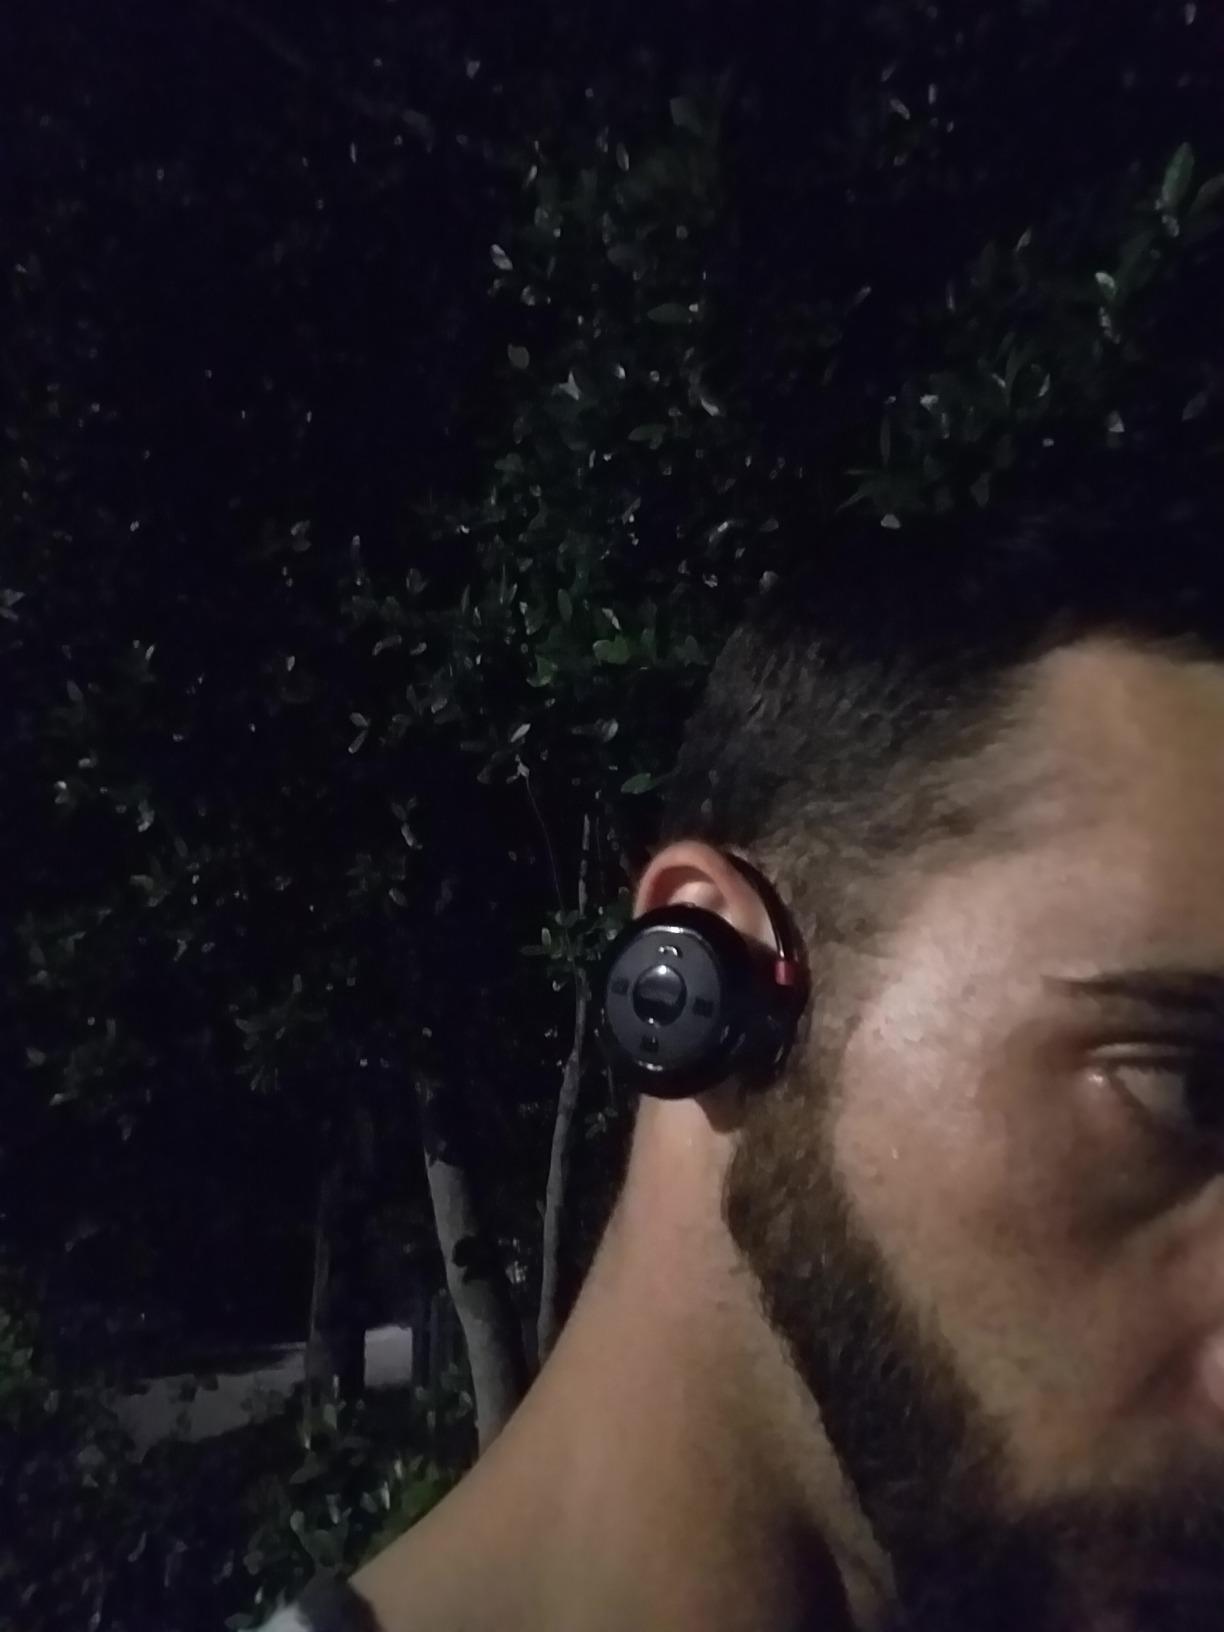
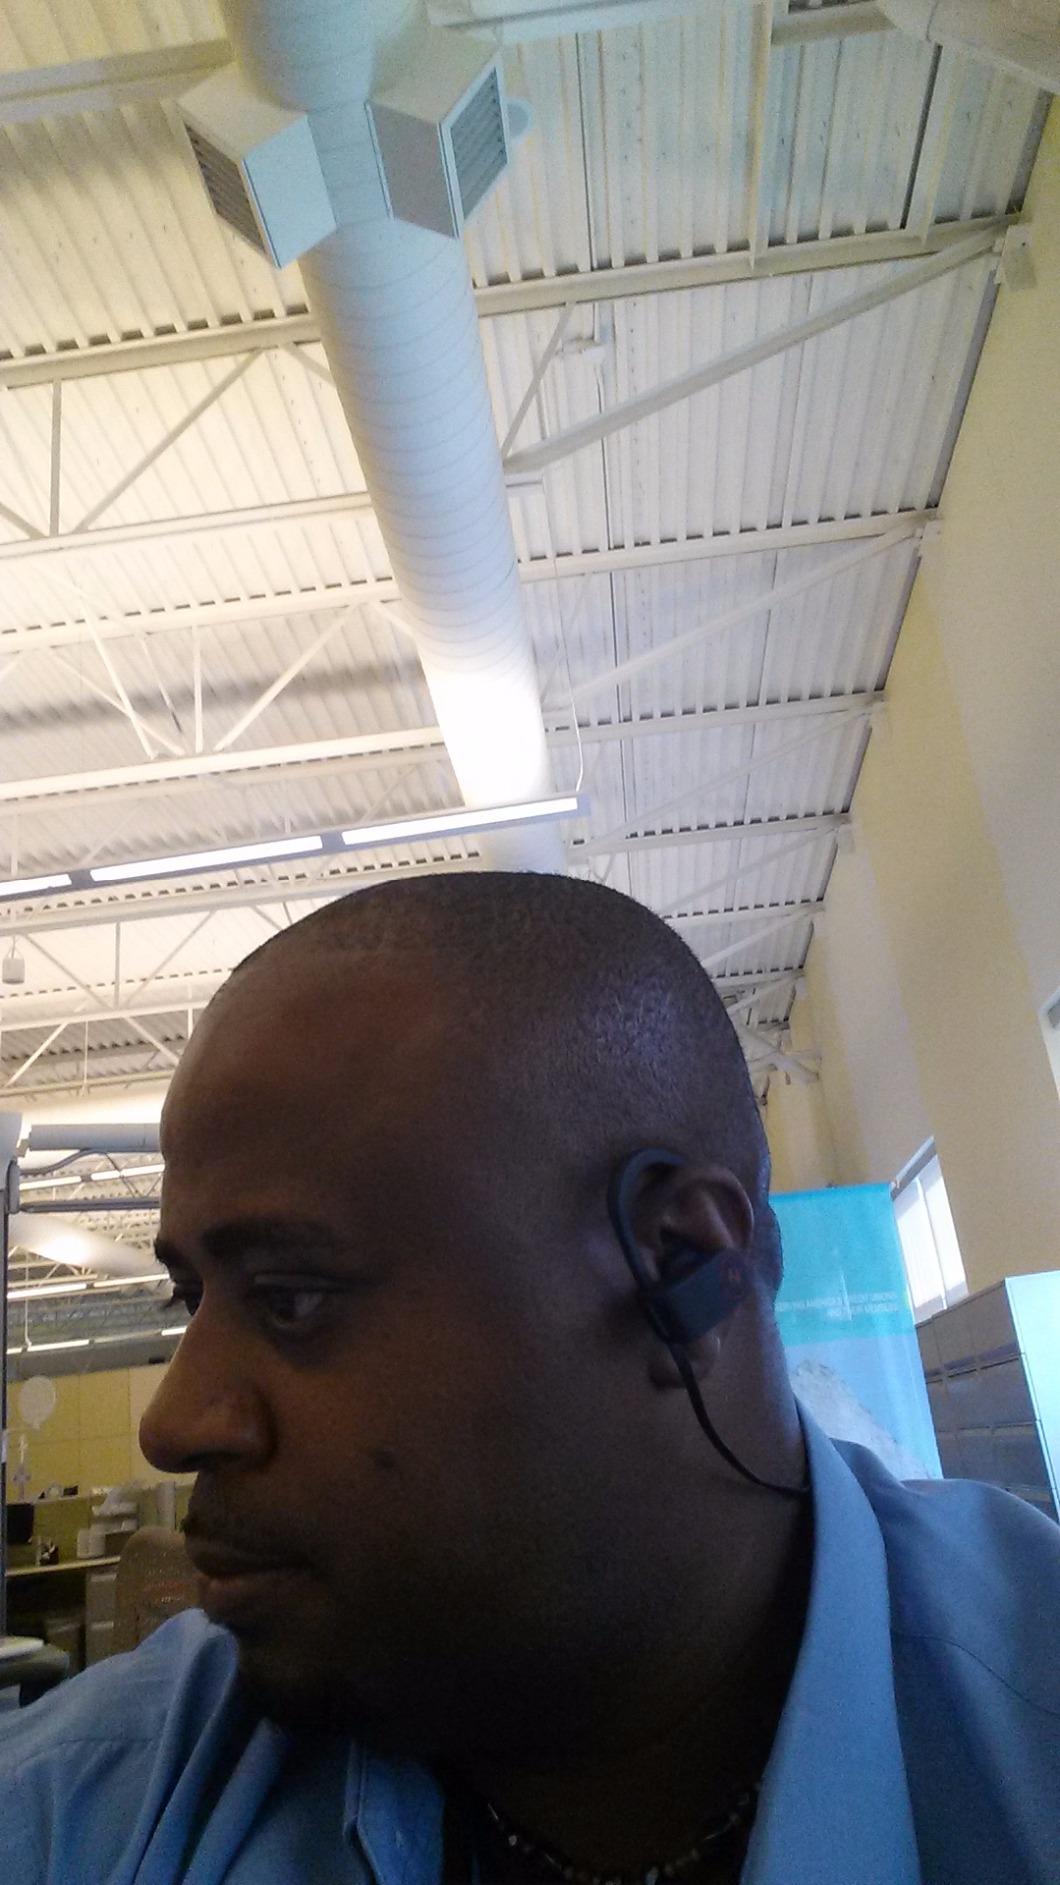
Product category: headphones
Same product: no